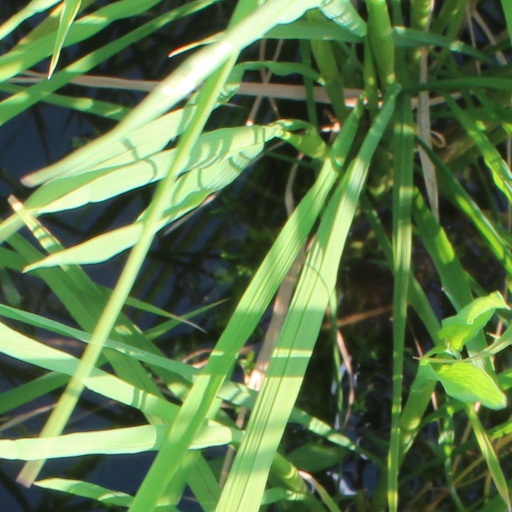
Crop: rice